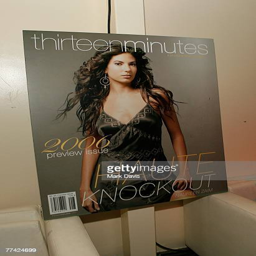
a general view inside release party